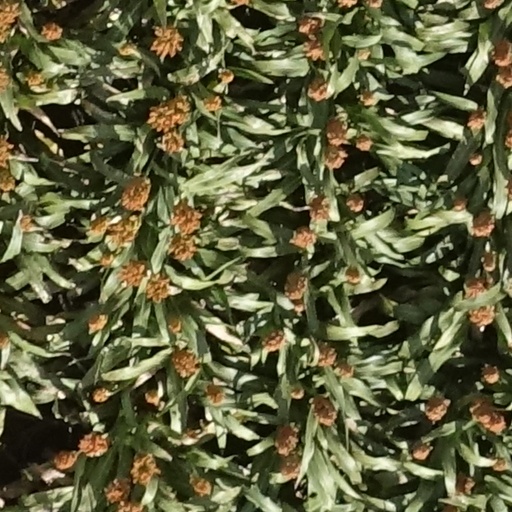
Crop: sorghum